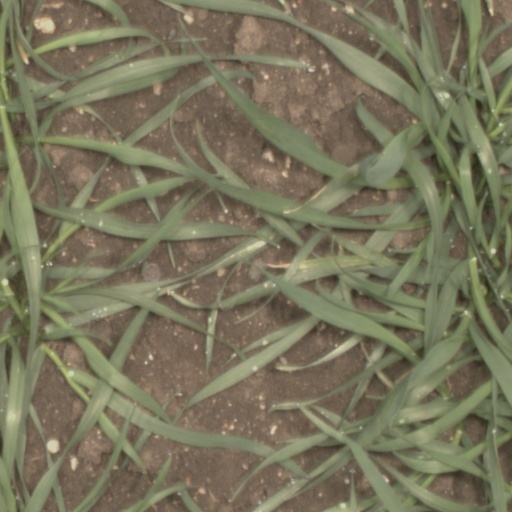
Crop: wheat